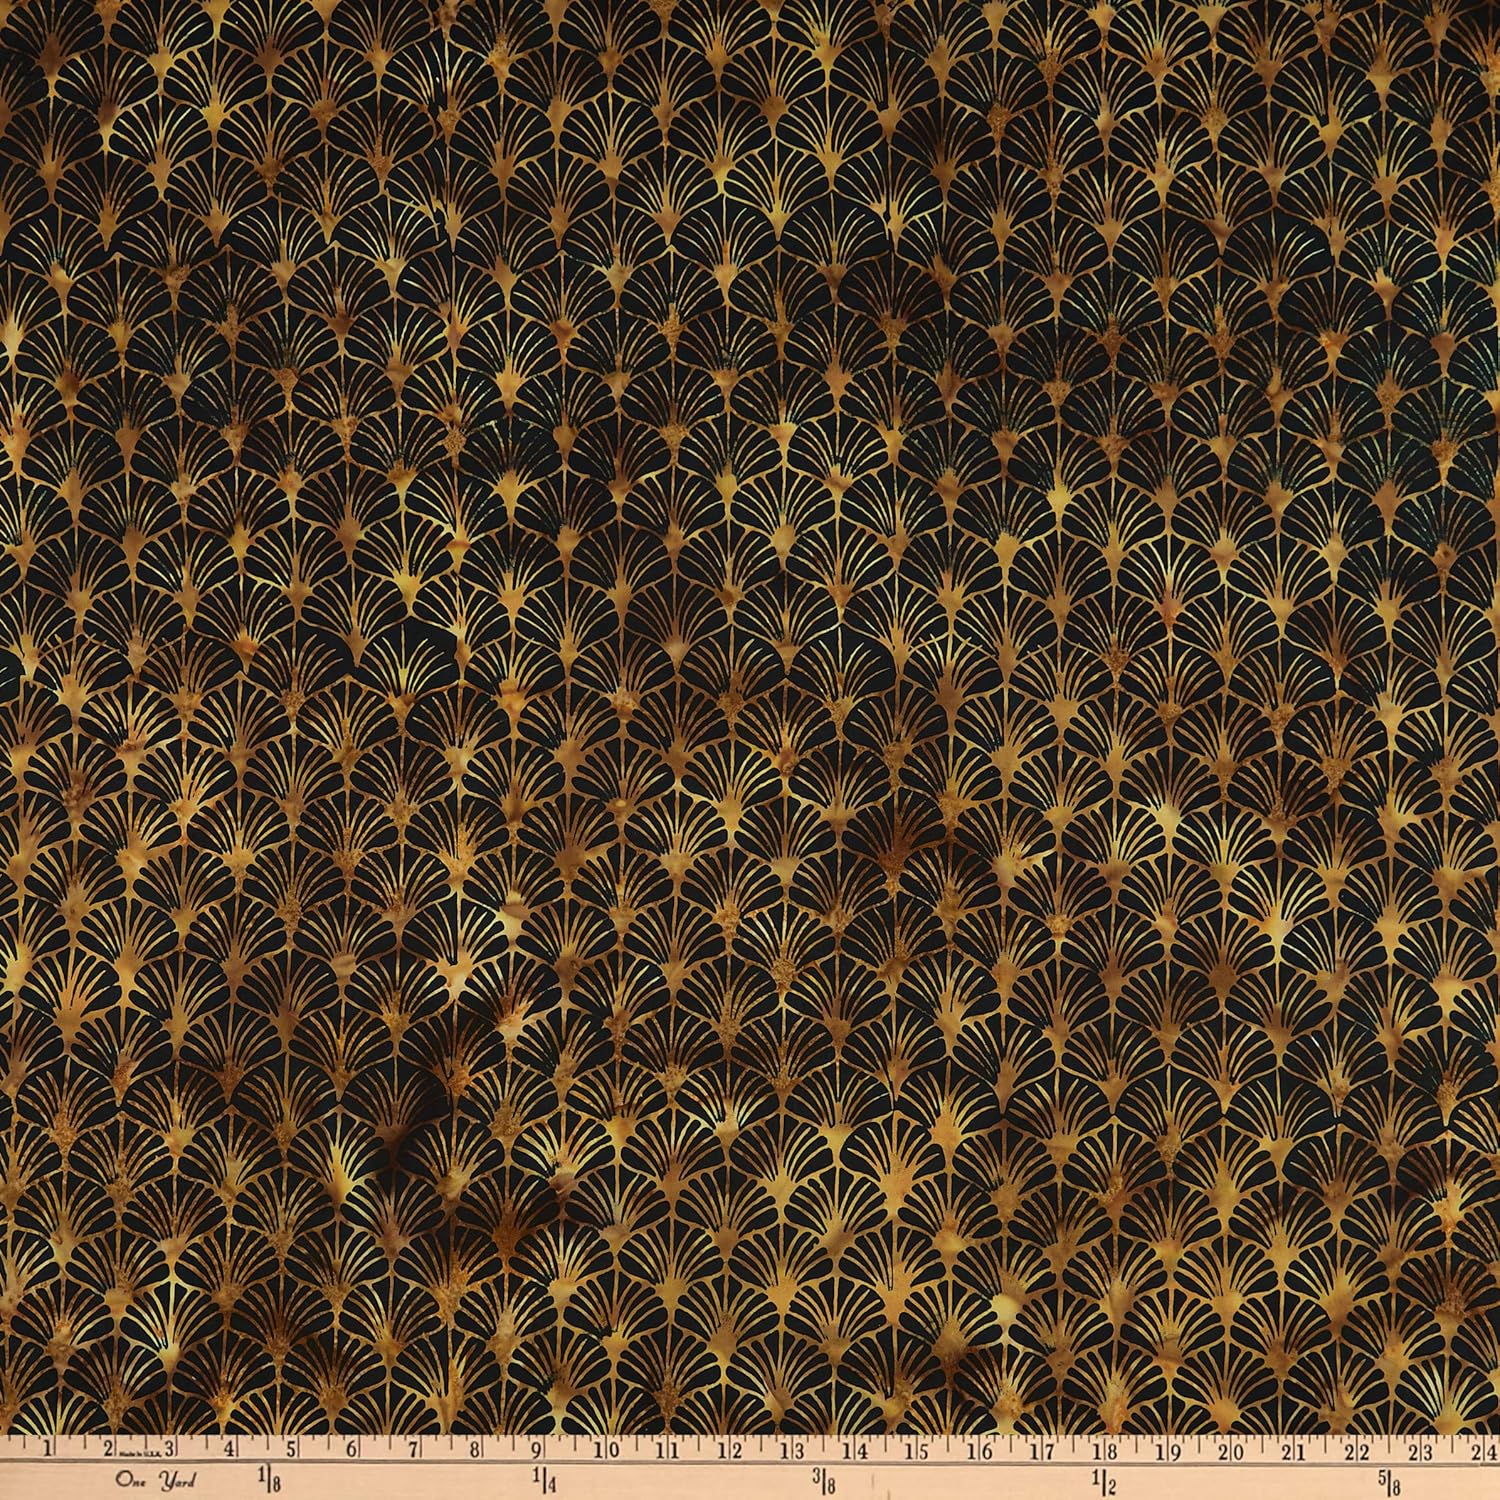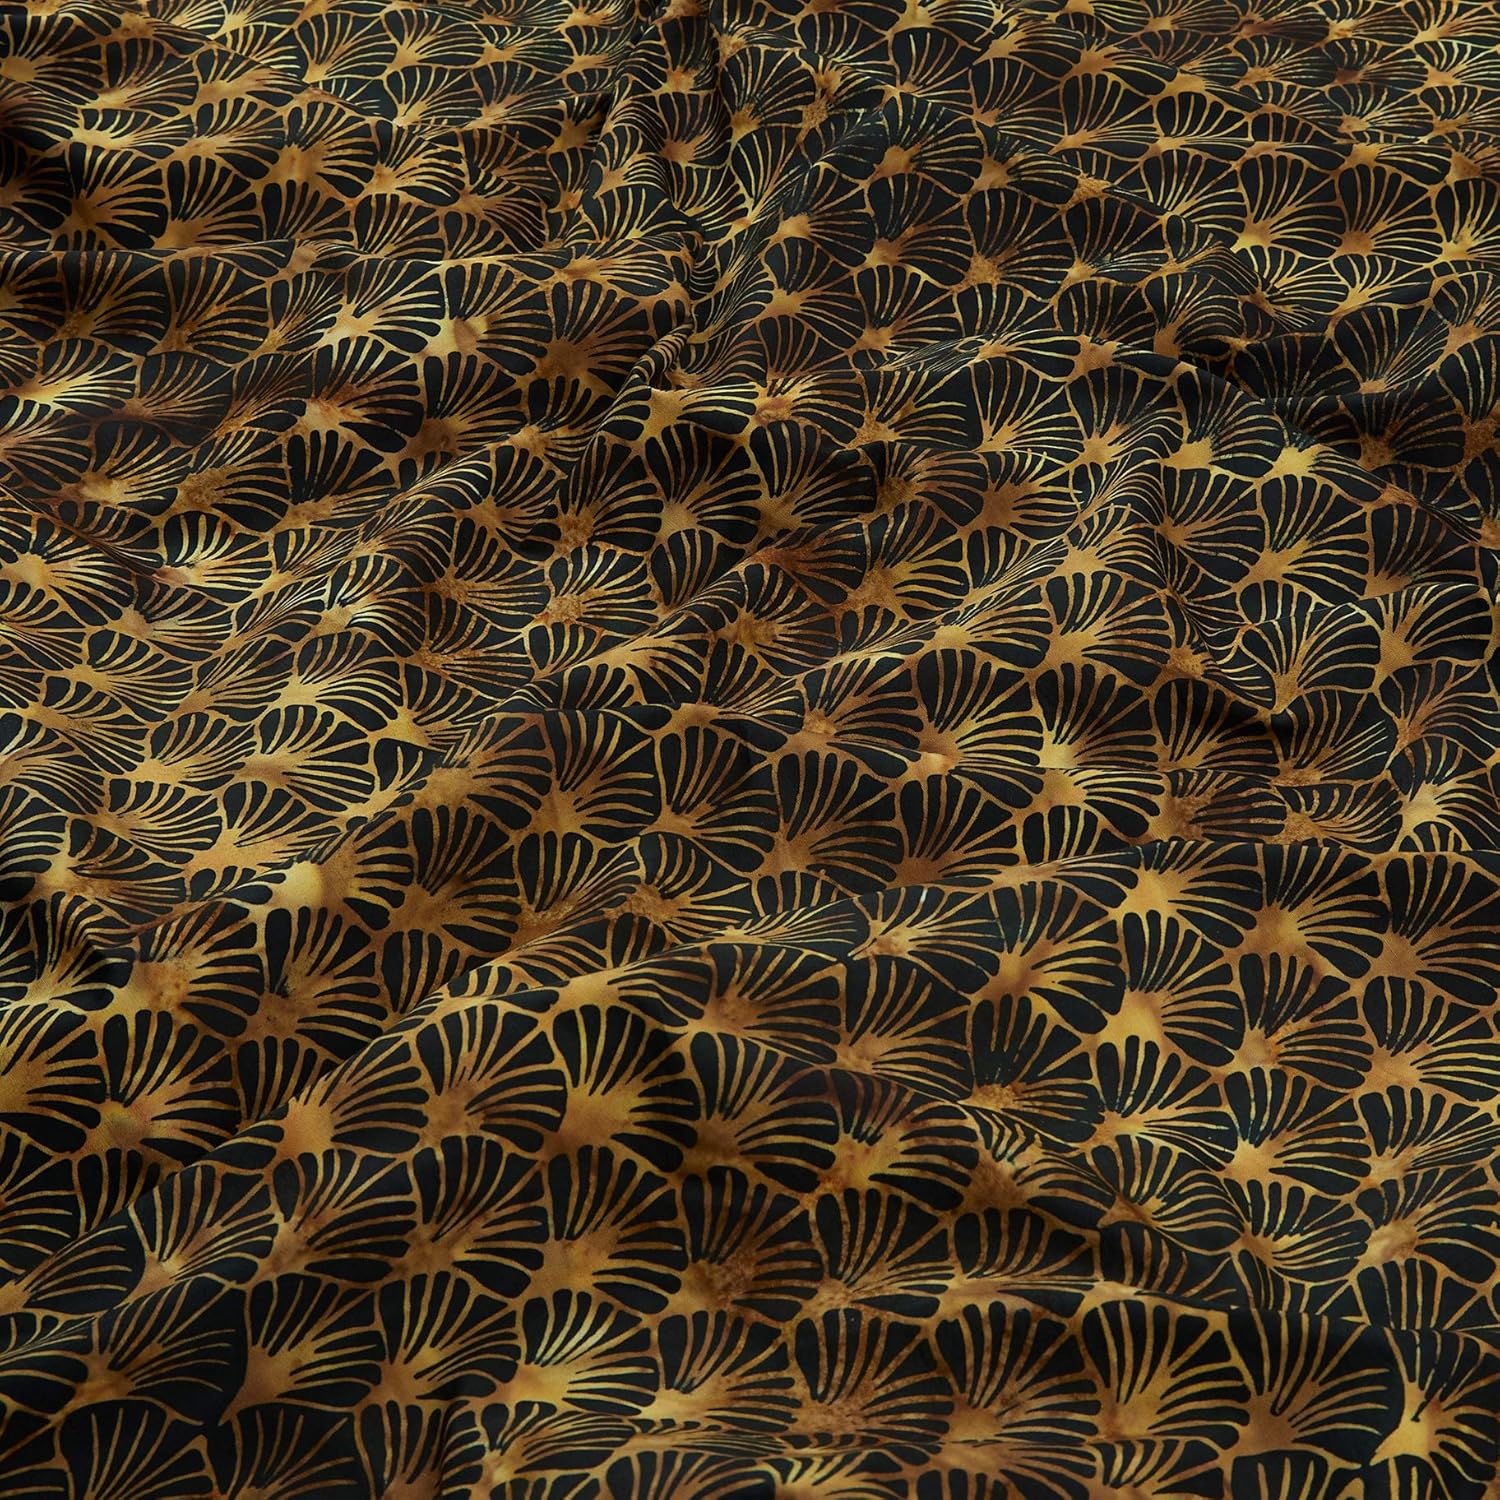
Island Batik Gatsby Fans Fabric, Black
Category: Arts, Crafts & Sewing
Designed for Island Batik the Gatsby collection features beautiful hand dyed batiks that will add elegance to any project. This lightweight fabric is easy to sew with has a soft hand and is very versatile! It is ideal for quilting but can also be used for crafts miscellaneous sewing projects or home decor items like pillow covers and bed skirts.
Features: Designed for Island Batik the Gatsby collection features beautiful hand dyed batiks that will add elegance to any project. This lightweight fabric is easy to sew with has a soft hand and is very versatile! It is ideal for quilting but can also be used for crafts miscellaneous sewing projects or home decor items like pillow covers and bed skirts. | 100% Cotton | Lightweight (116-200 GSM) | Washing Instructions: Machine Wash/Tumble Dry Low